Lauda station

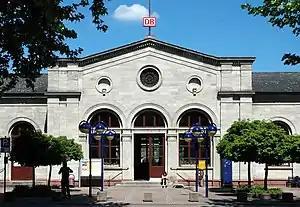

Lauda station is a junction station in the town of Lauda-Königshofen in the German state of Baden-Württemberg, where the northern section of the Tauber Valley Railway branches from the Franconia Railway. Lauda station is classified by Deutsche Bahn as a category 5 station.